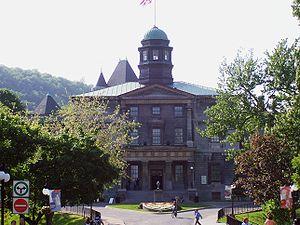
Les Anglo-Québécois sont la communauté de langue anglaise du Québec. À leur apogée, Statistique Canada établissait leur nombre à 1 058 265, soit environ 13,5 % de la population du Québec. Arrivés au Québec après la Conquête de 1759-1760, les premiers québécois anglophones sont originaires des îles Britanniques.